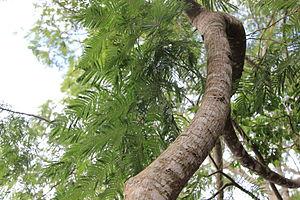
Anadenanthera colubrina est une espèce végétale de la famille des Fabacées. Cet arbre atteint 12 à 15 mètres de hauteur et le tronc mesure 50 cm de diamètre. Il apprécie les sols riches, sableux ou argileux.